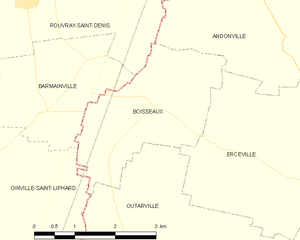
Boisseaux est une commune française située dans le département du Loiret en région Centre-Val de Loire.